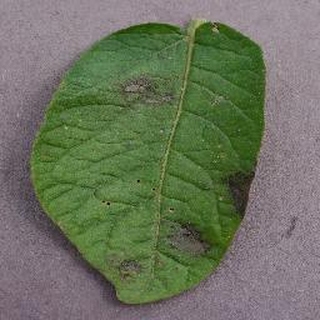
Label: potato_late_blight